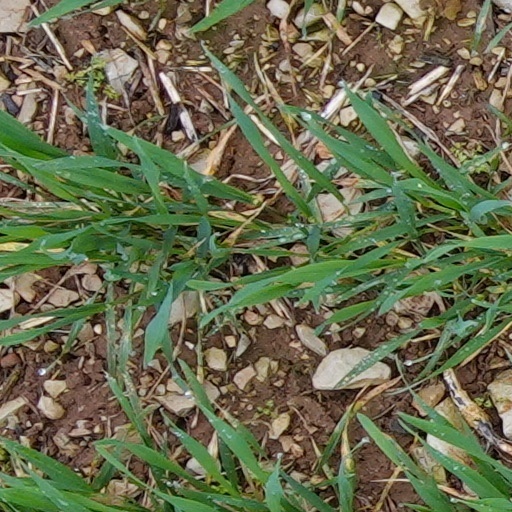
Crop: wheat